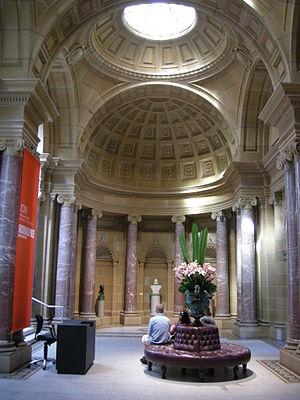
La galerie d'art de Nouvelle-Galles du Sud est un musée situé à Sydney, en Australie. C'est la galerie publique la plus importante de Sydney, et la quatrième plus grande d'Australie. L'accès à l'espace général d'exposition est gratuit. Il compte des œuvres de l'art australien, européen et asiatique.